Worleston railway station

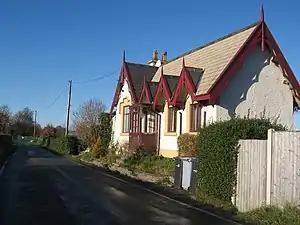
The station building in 2017

Worleston railway station was located just north of the small village of Worleston, Cheshire, England.